Bacillus

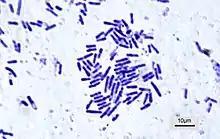

The cell wall of "Bacillus" is a structure on the outside of the cell that forms the second barrier between the bacterium and the environment, and at the same time maintains the rod shape and withstands the pressure generated by the cell's turgor. The cell wall is made of teichoic and teichuronic acids. "B. subtilis" is the first bacterium for which the role of an actin-like cytoskeleton in cell shape determination and peptidoglycan synthesis was identified and for which the entire set of peptidoglycan-synthesizing enzymes was localized. The role of the cytoskeleton in shape generation and maintenance is important.